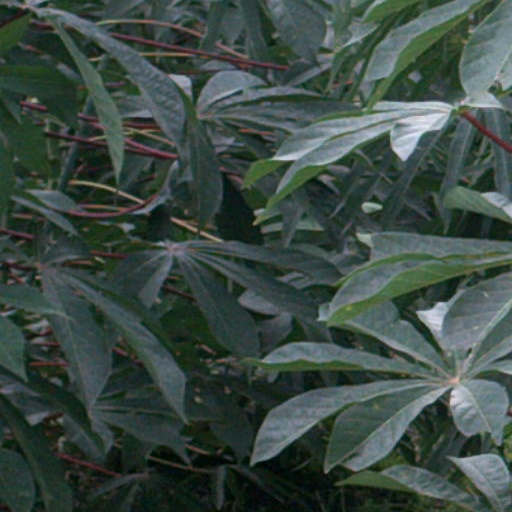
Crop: cassava